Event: Nepal Earthquake
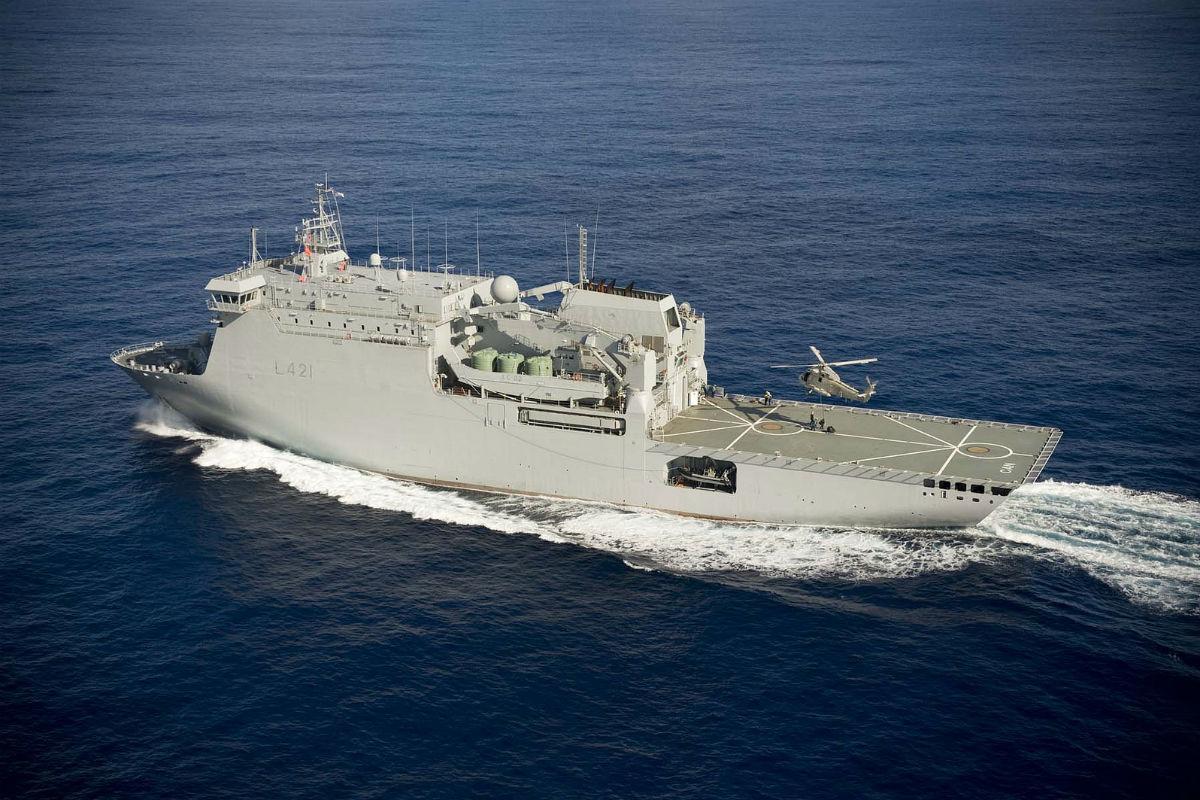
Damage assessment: no_damage